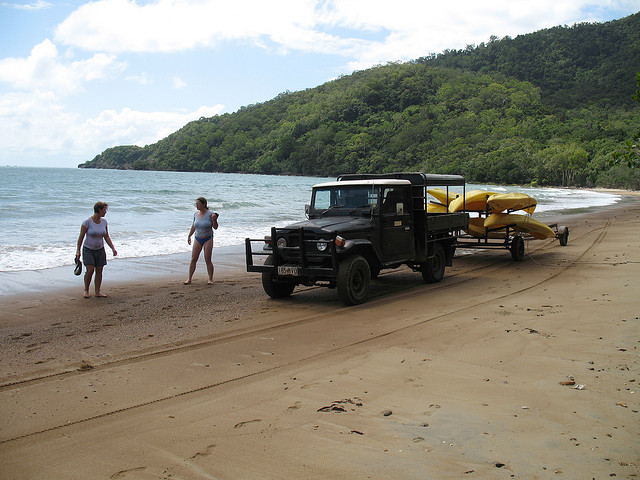
Two people standing on a beach next to a green truck.

Two woman stand near water and a truck towing kayaks.